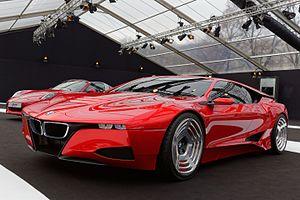
La BMW M1 Hommage exposée lors du festival automobile international 2015.
La BMW M1 ou BMW E26 est une voiture de sport GT du constructeur automobile allemand BMW-BMW M. Produite de 1978 à 1981, elle est, de par son palmarès en compétition, malgré son échec commercial, une des voitures de sport les plus mythiques de son temps.